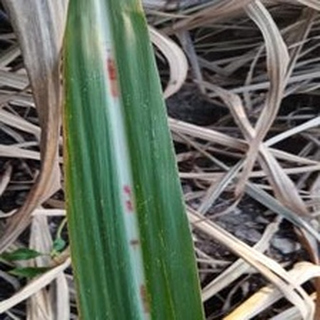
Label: sugarcane_red_rot